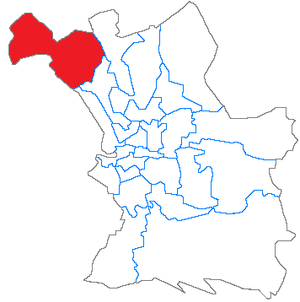
Situation du canton dans la ville de Marseille
Le canton de Marseille-Verduron est une ancienne division administrative française située dans le département des Bouches-du-Rhône, dans l'arrondissement de Marseille. Ancien canton de Marseille-XV, créé en 1973.